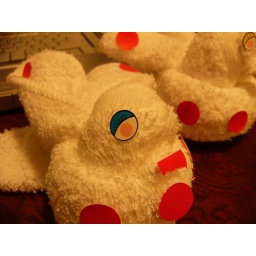
Another towel animal from the hotel staff with others in the background.